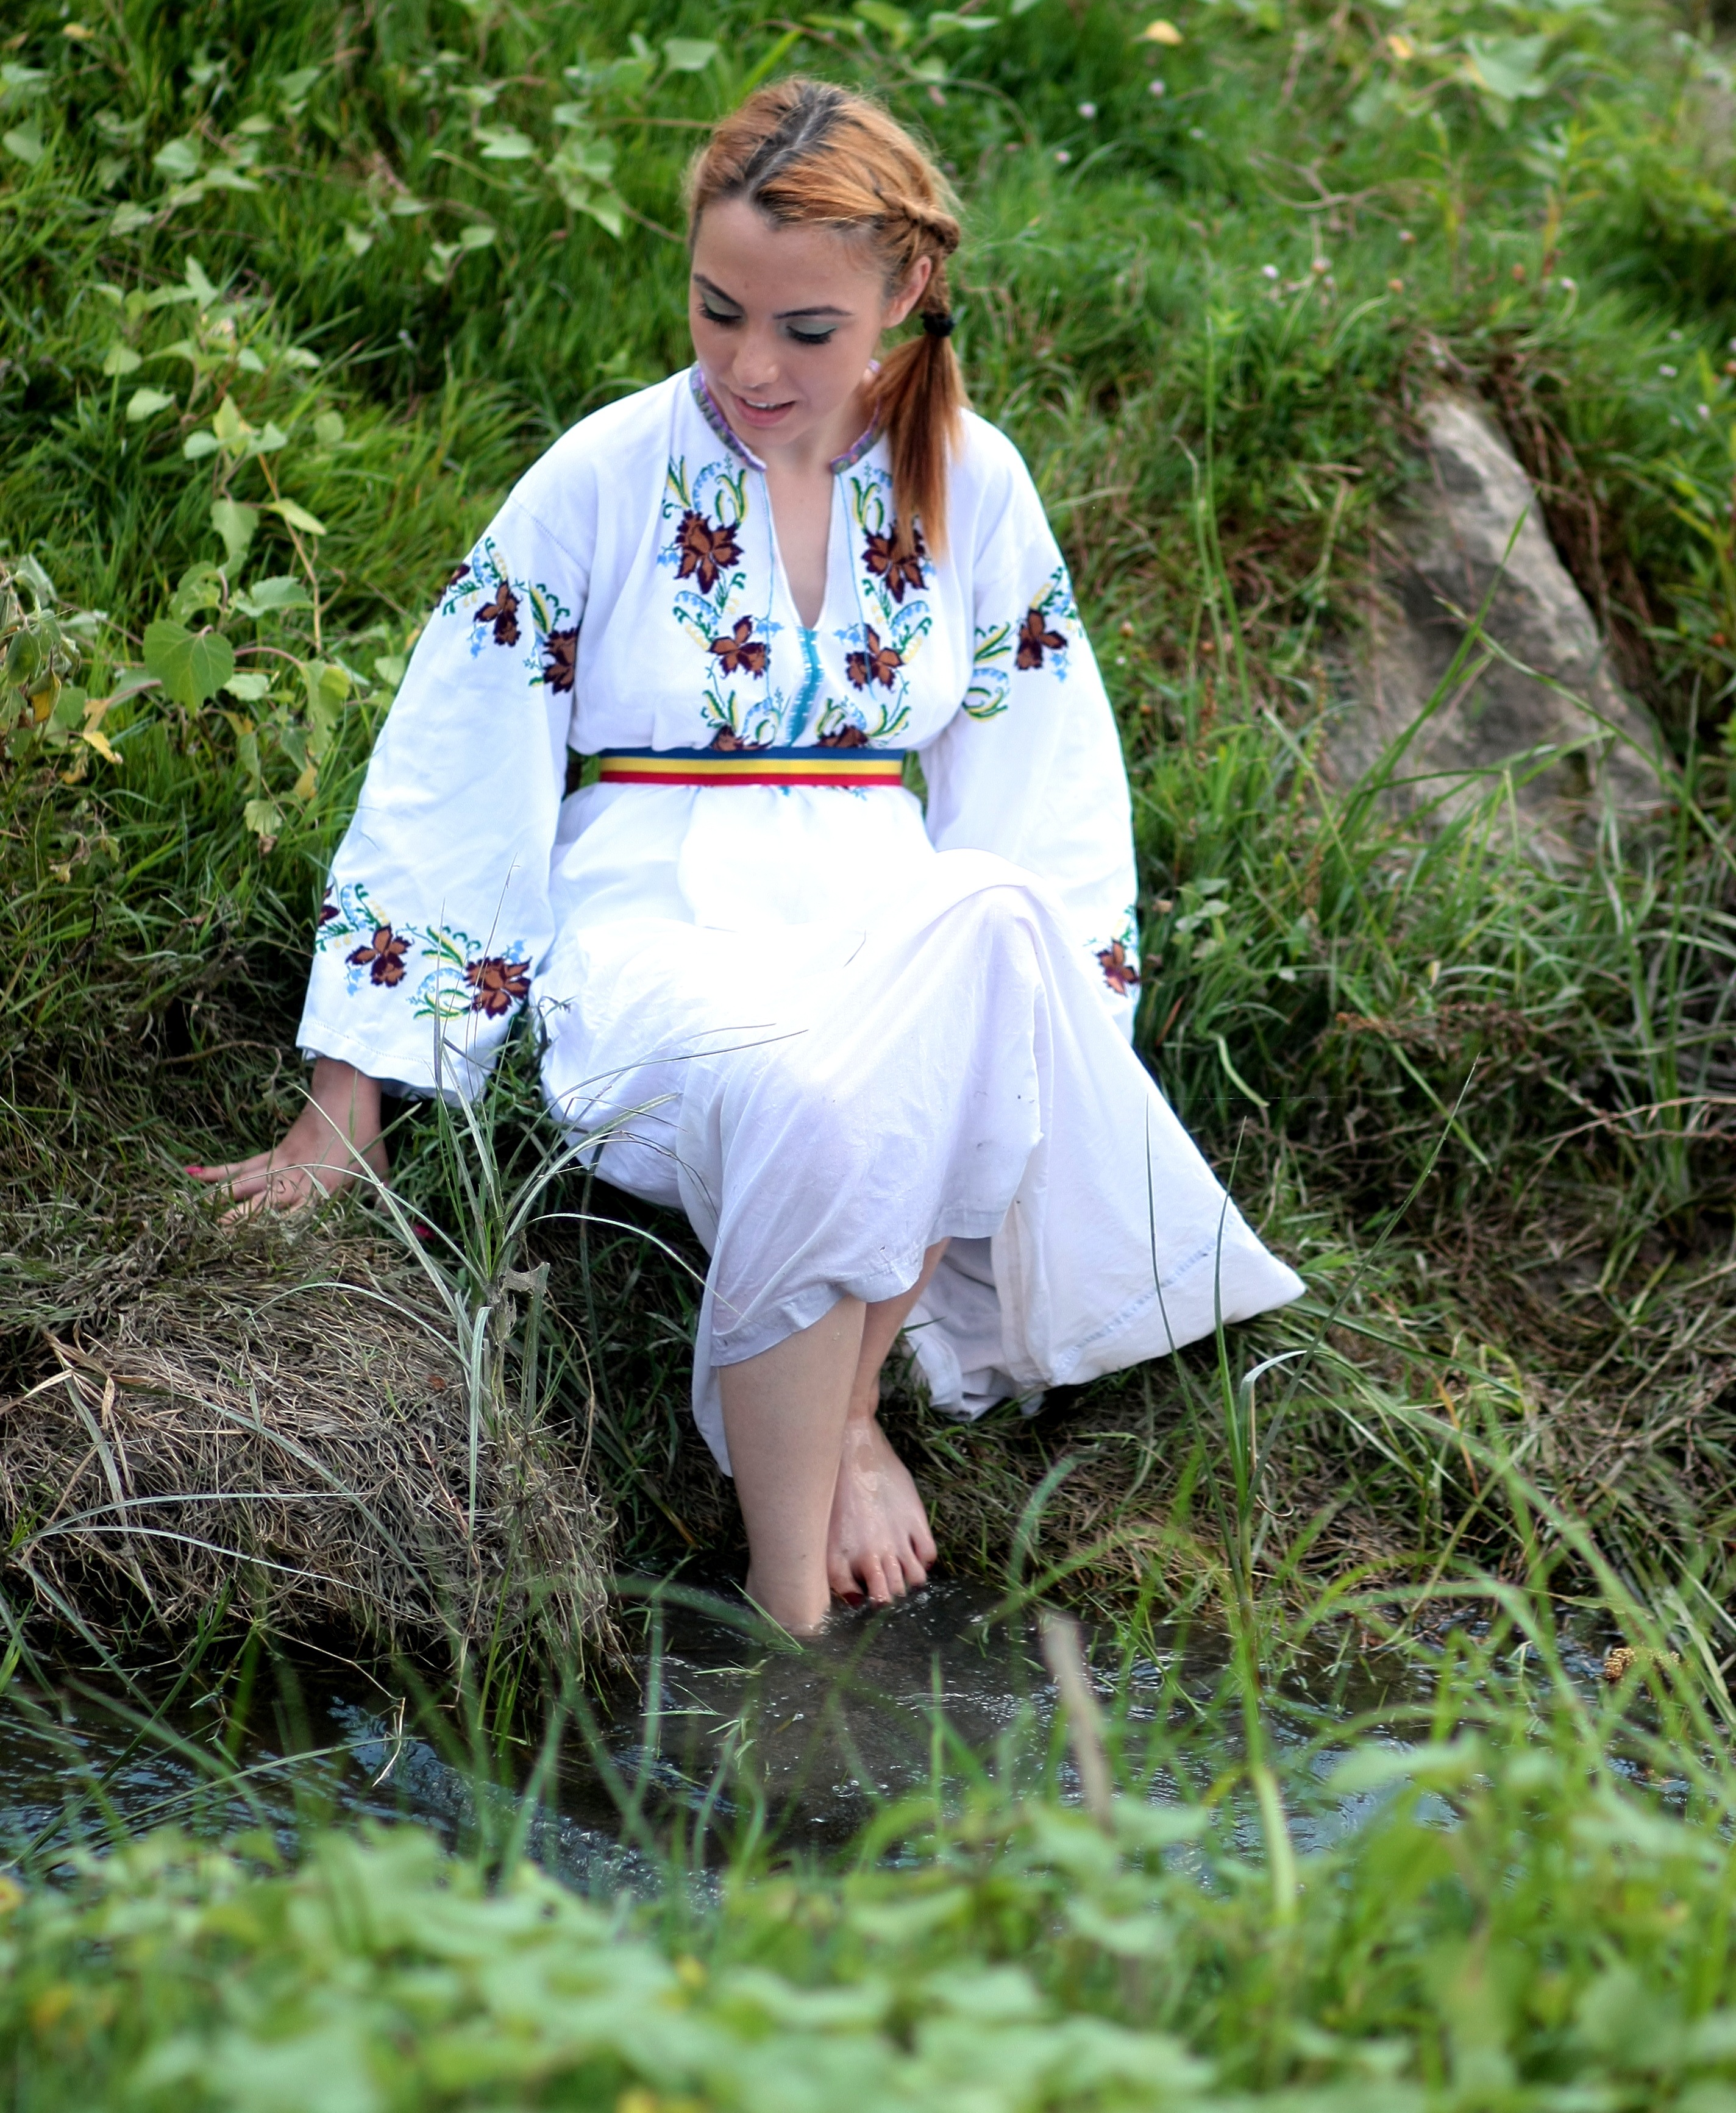
water, forest, grass, person, suit, people, girl, woman, meadow, flower, spring, green, child, dress, beauty, woodland, tradition, romanian, photo shoot, peasant woman, dragaica, portrait photography